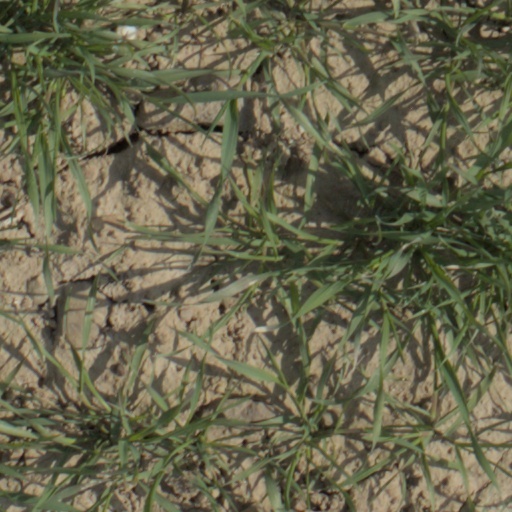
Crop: wheat